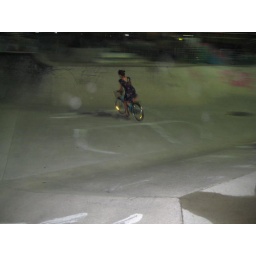
becca on bike in bowl